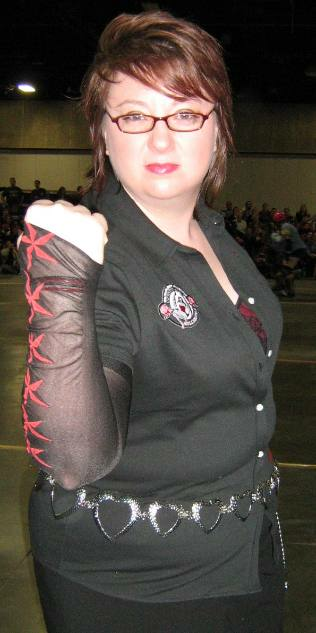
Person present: Yes